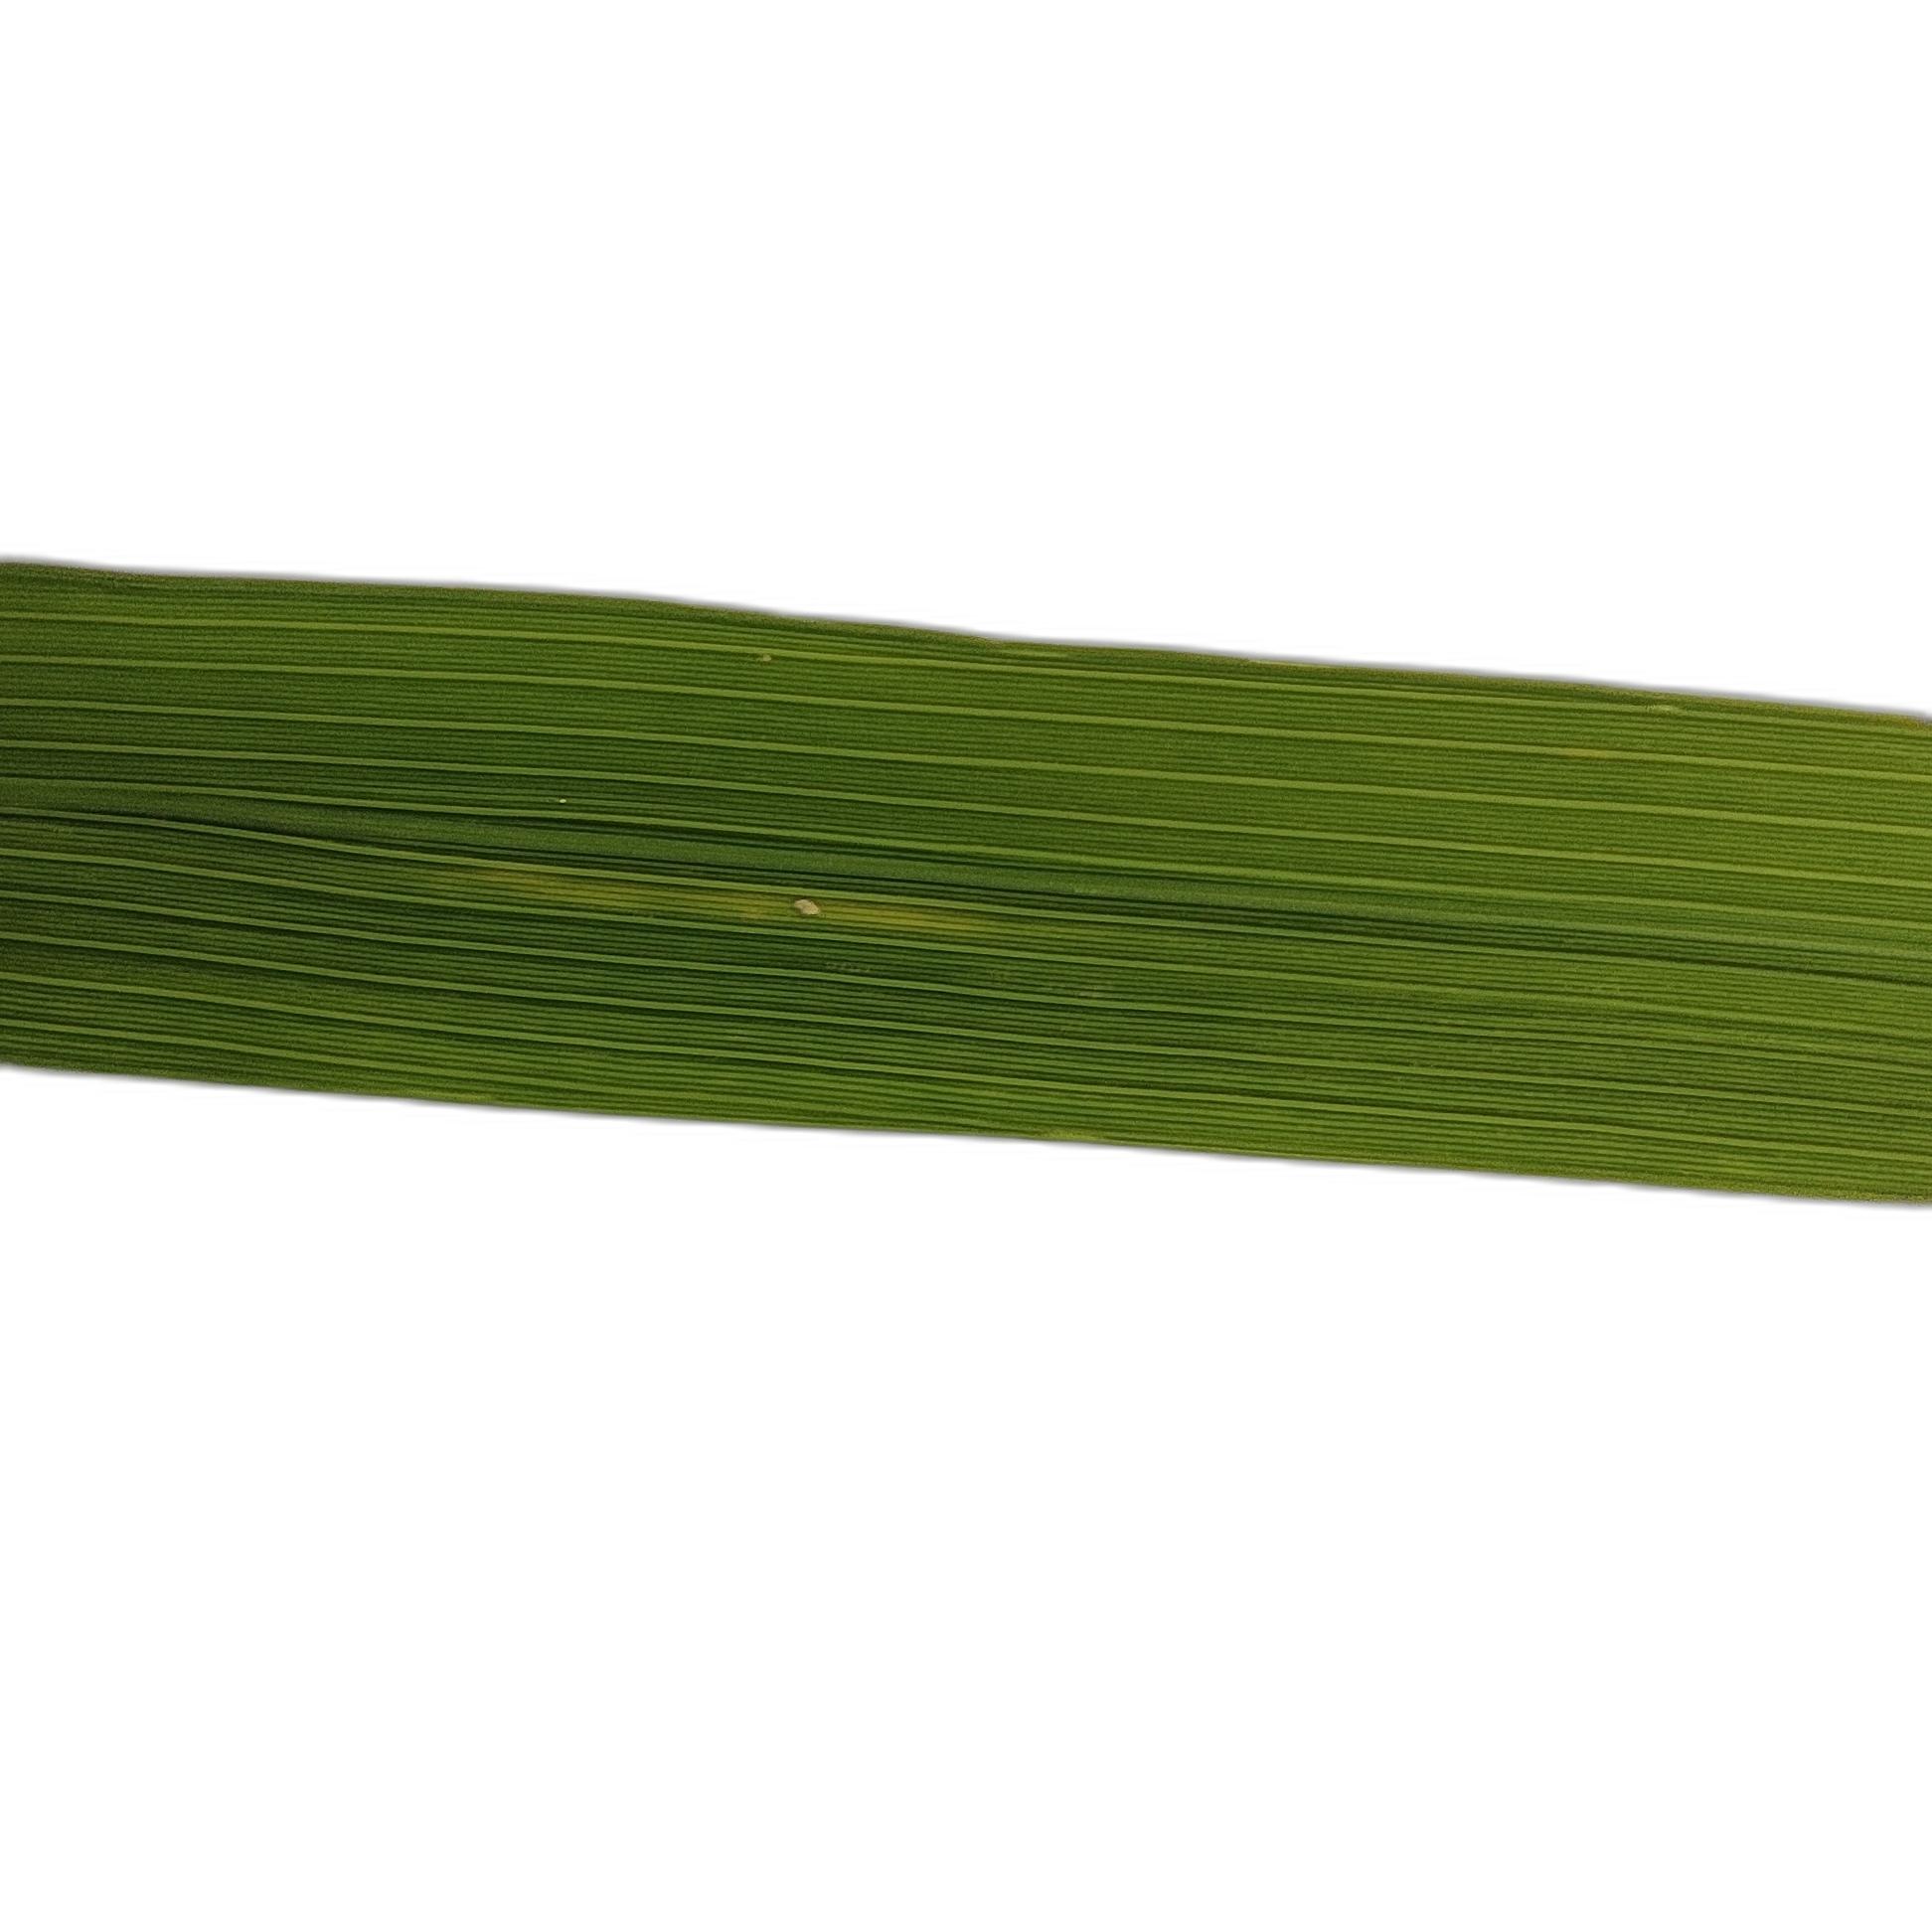
Label: Healthy